Pietro Perugino

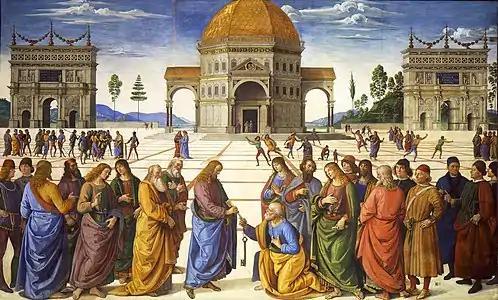
"The Delivery of the Keys" fresco, 1481–1482, Sistine Chapel, Rome

Pietro Vannucci was born in Città della Pieve, Umbria, the son of Cristoforo Maria Vannucci. His nickname characterizes him as from Perugia, the chief city of Umbria. Scholars continue to dispute the socioeconomic status of the Vannucci family. While certain academics maintain that Vannucci worked his way out of poverty, others argue that his family was among the wealthiest in the town. His exact date of birth is not known, but based on his age at death that was mentioned by Vasari and Giovanni Santi, it is believed that he was born between 1446 and 1452.